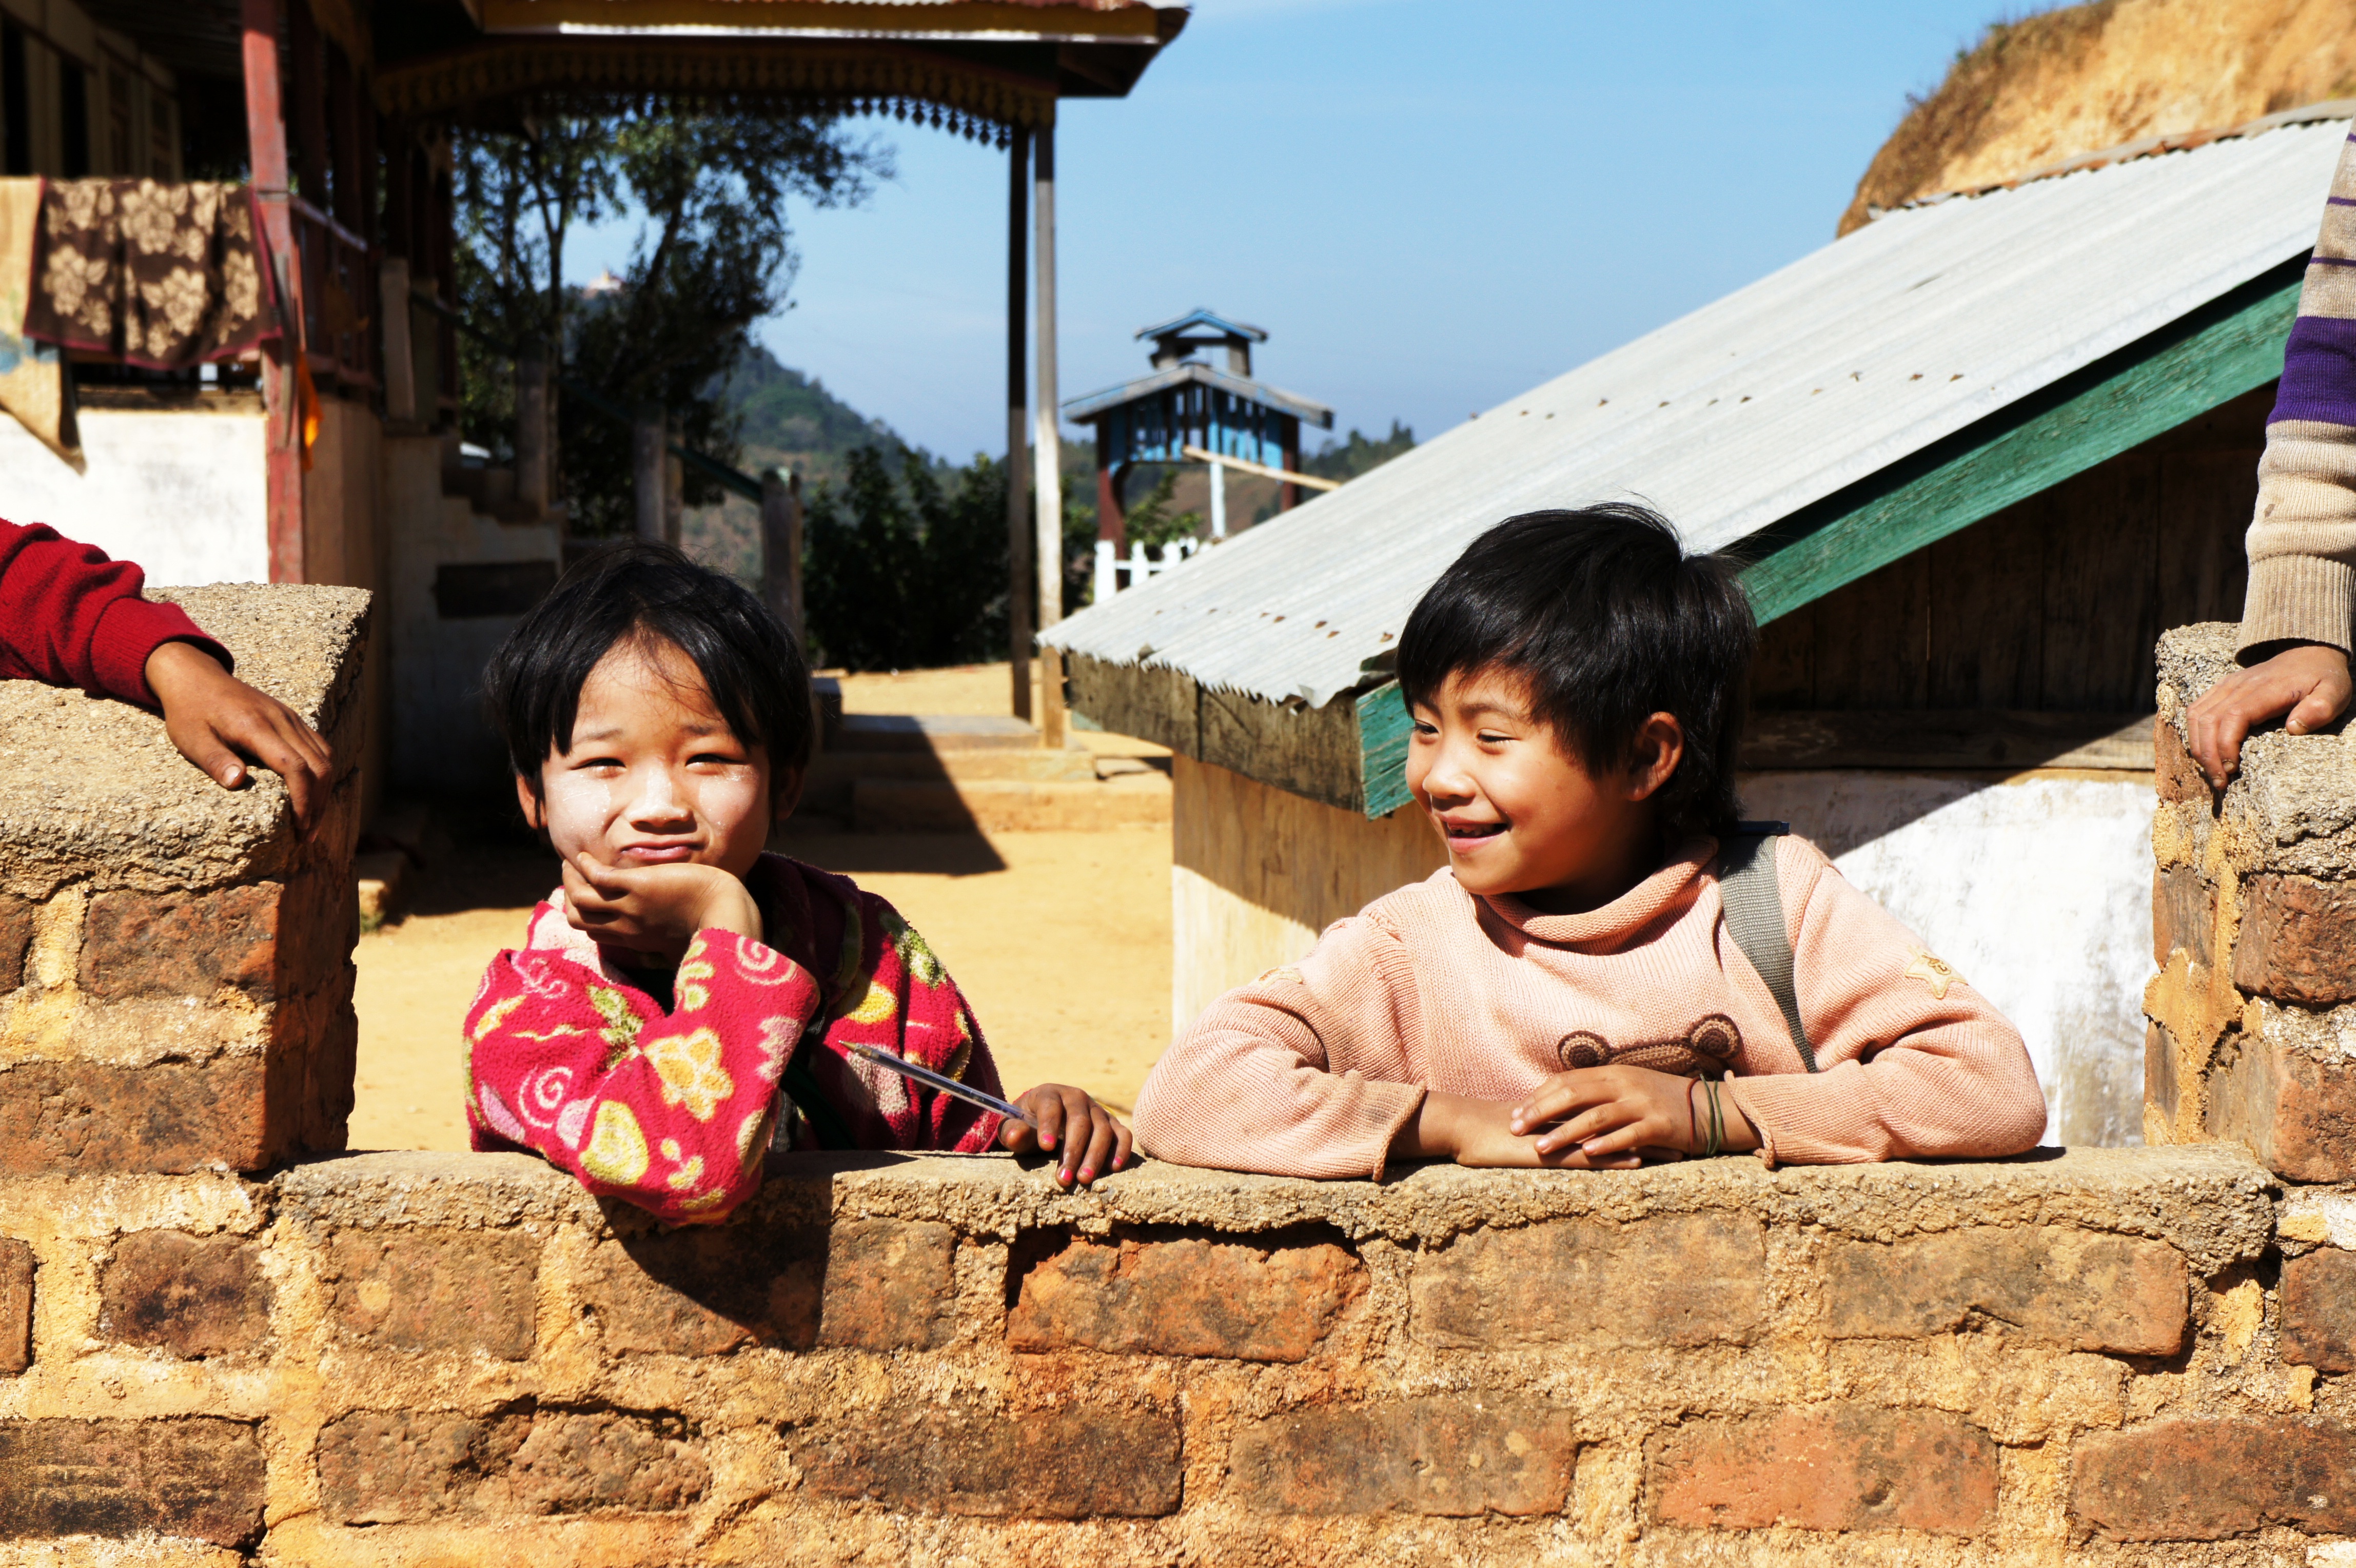
person, people, vacation, travel, child, tourism, sunny, family, children, fun, happy, temple, joy, image